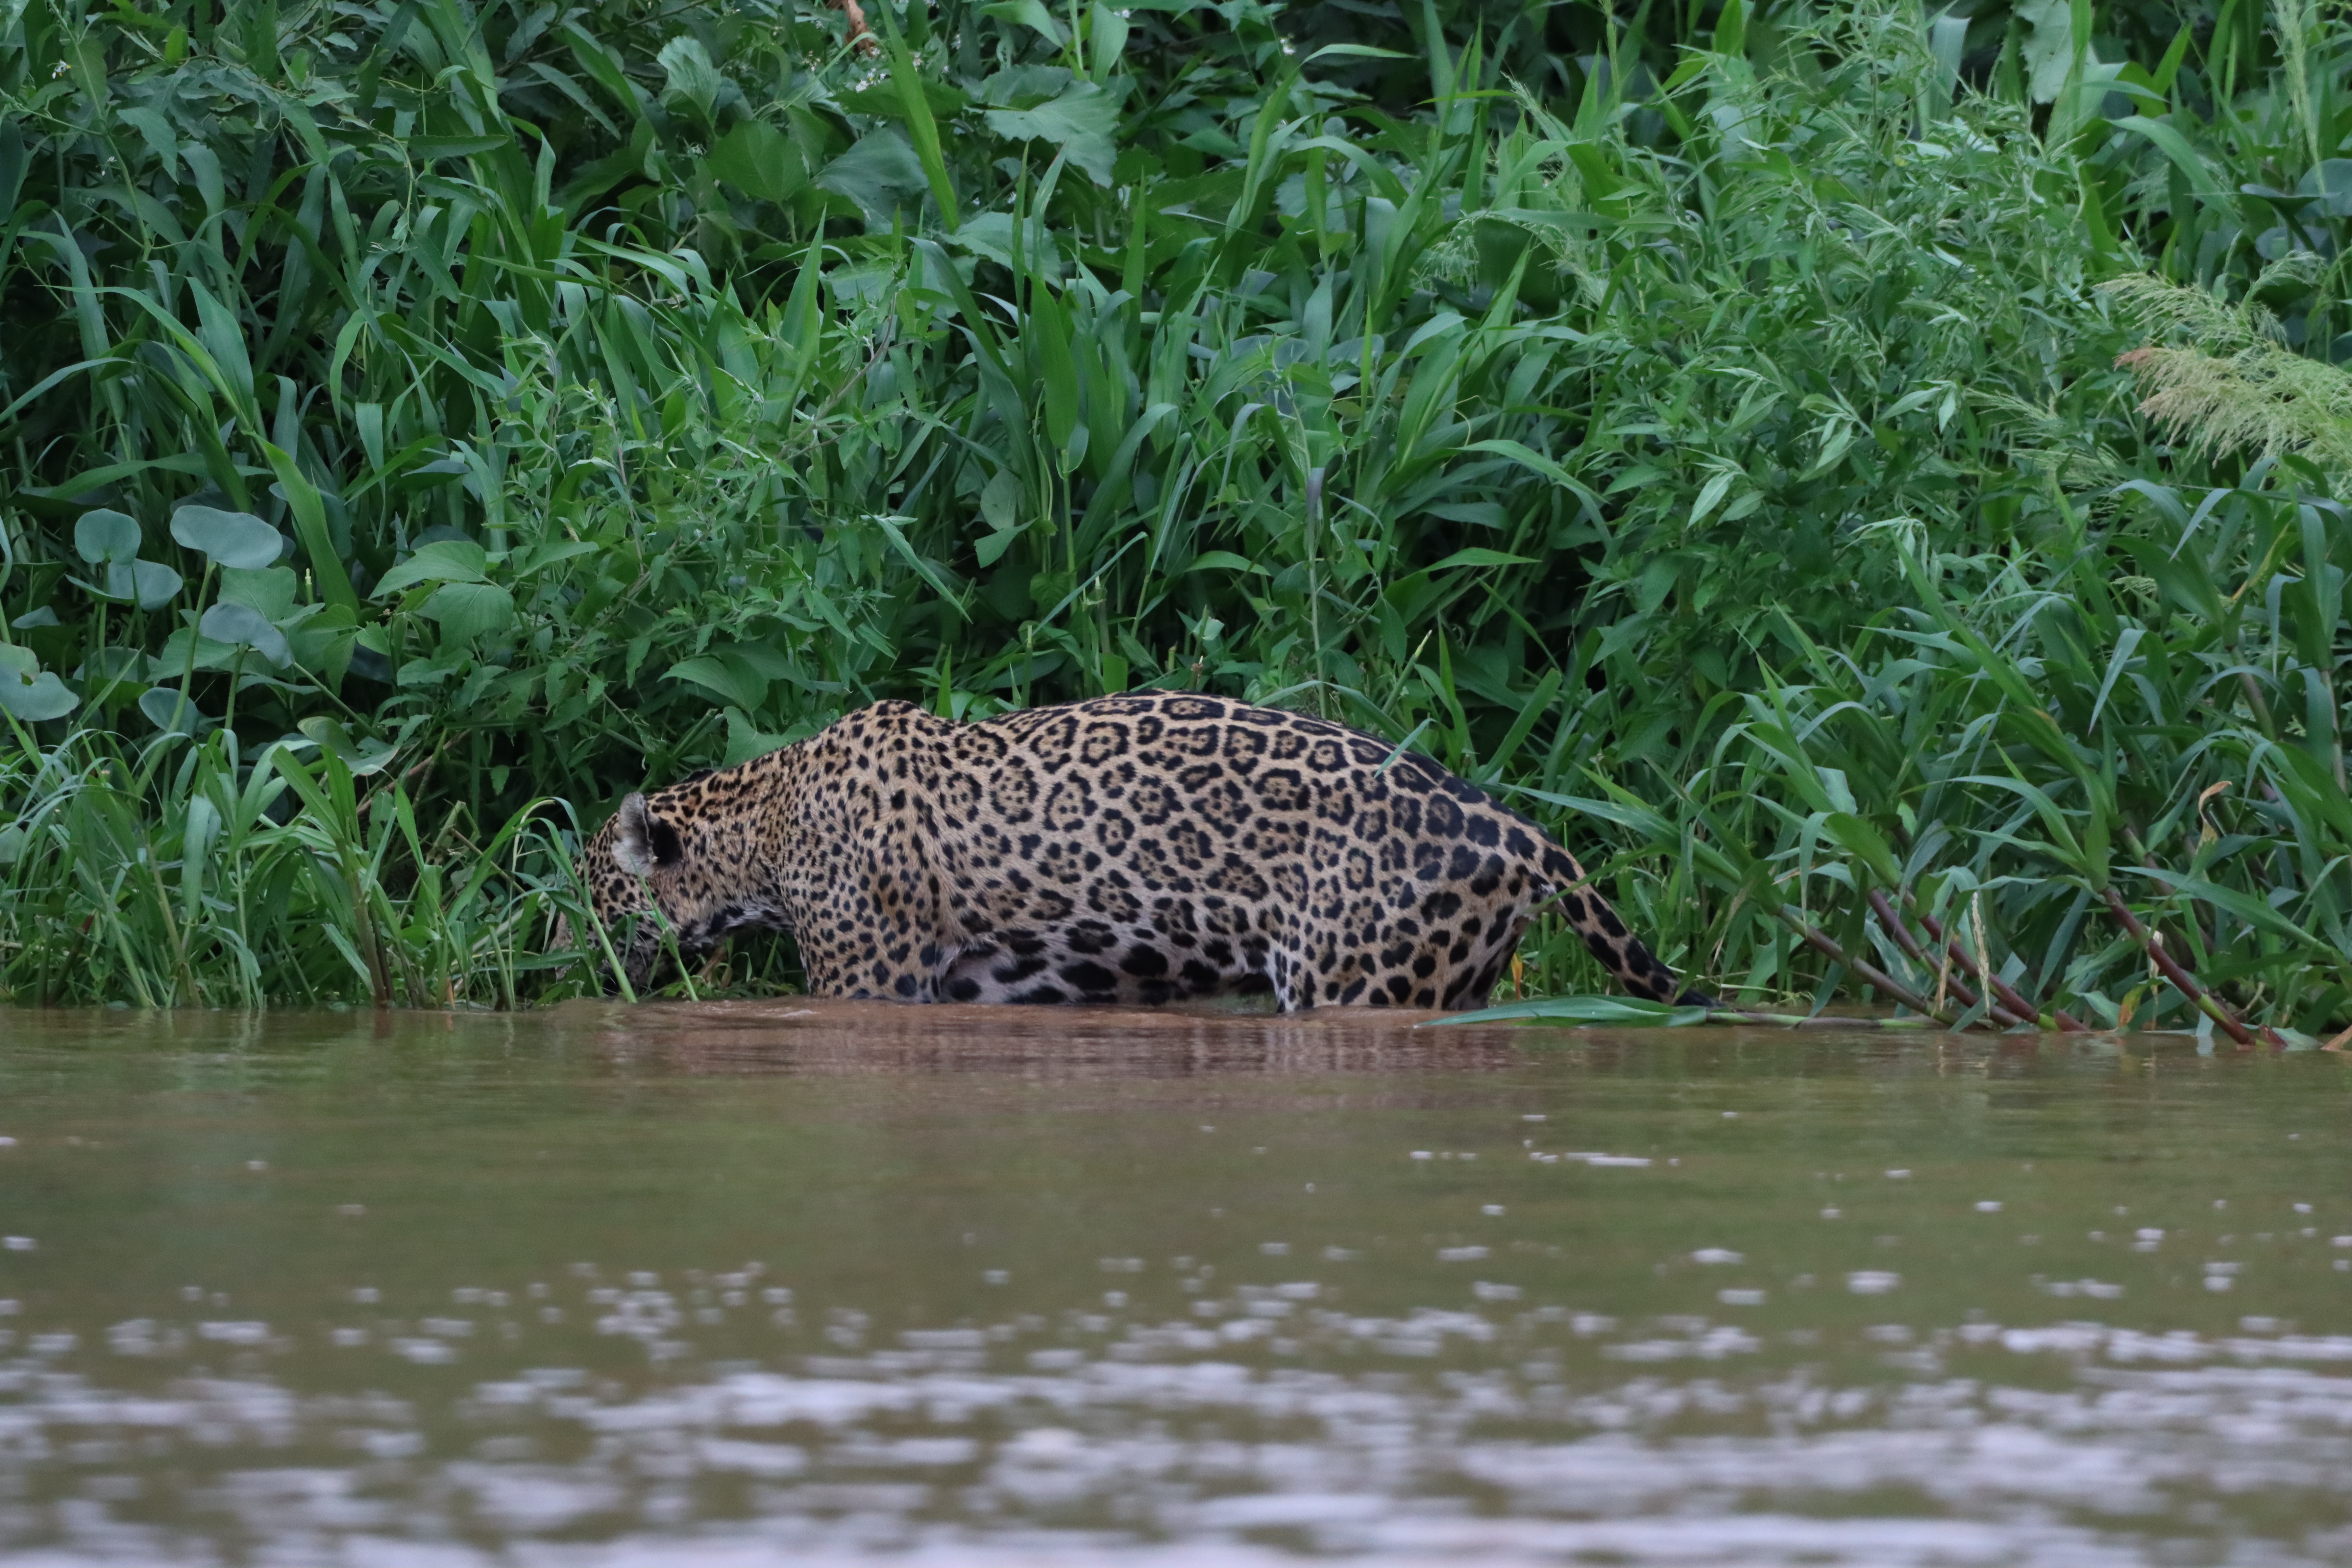
Jaguar: Overa